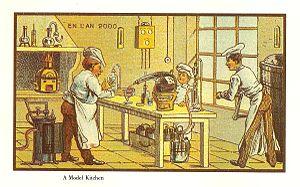
Cette liste recense les différents aliments, boissons et substances de fiction provenant de la mythologie et des religions, de la littérature et des contes, ou encore des arts, les substances étant des aliments, des boissons, des drogues, des potions ou des médicaments imaginaires.